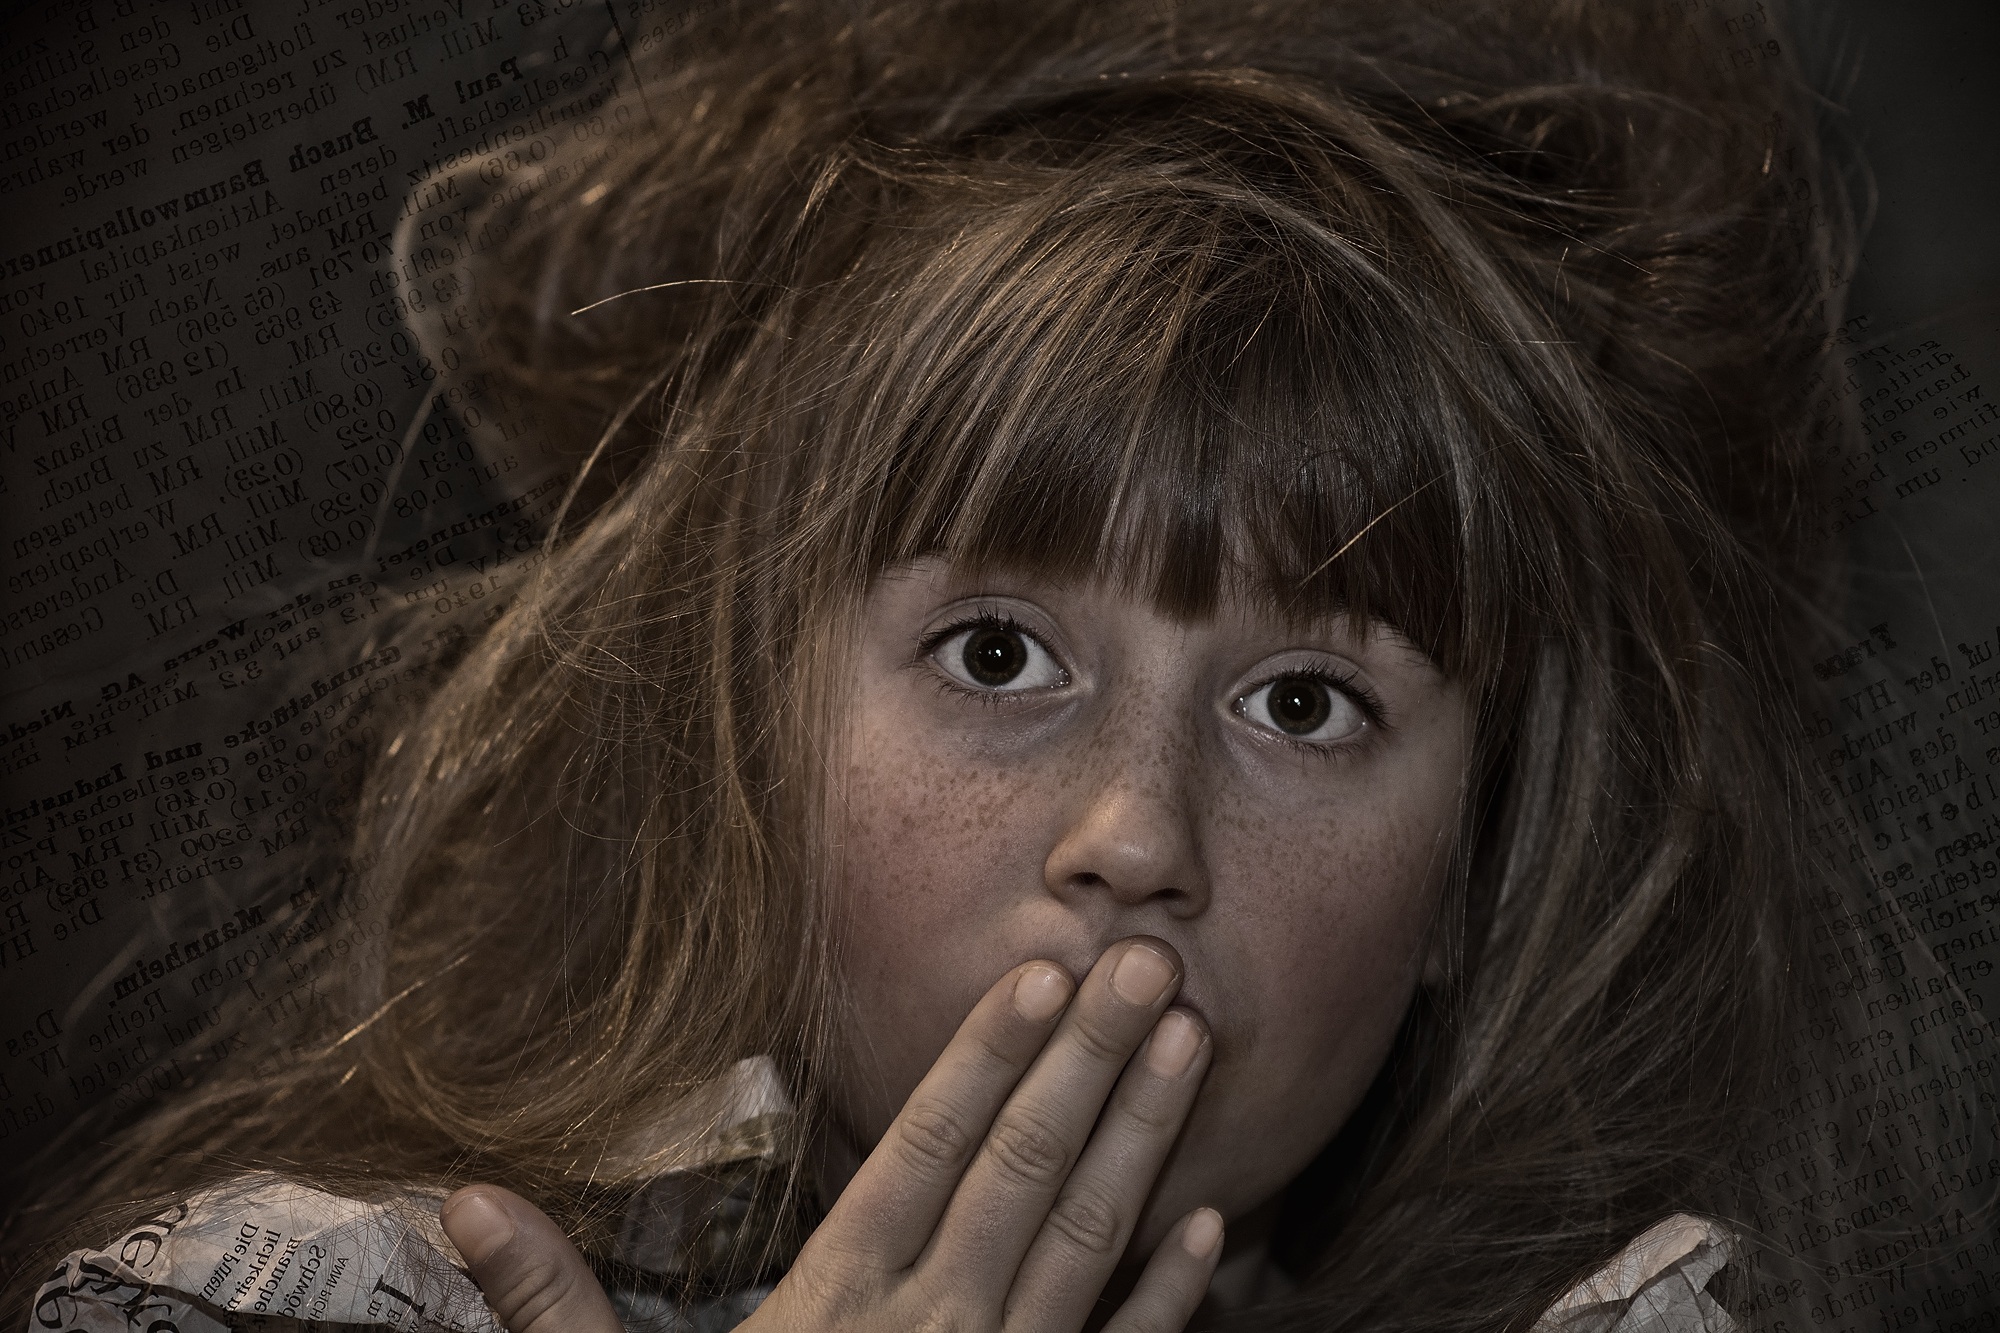
person, girl, hair, dark, female, portrait, model, child, human, darkness, close, facial expression, smile, mouth, close up, human body, face, nose, eyes, eye, head, skin, beauty, organ, emotion, portrait photography